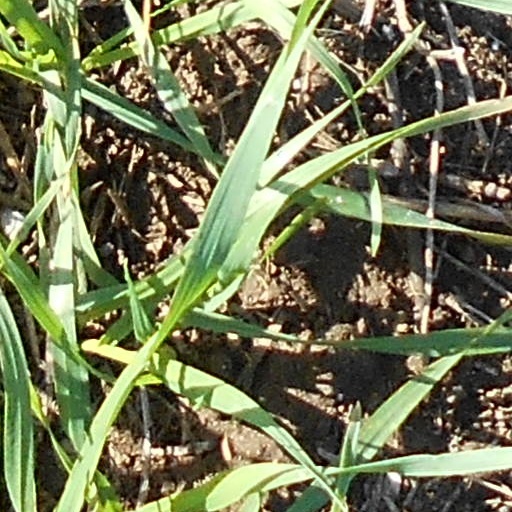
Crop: wheat